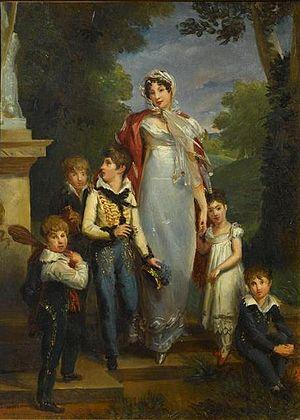
Louise Antoinette Scholastique Guéheneuc, épouse Lannes, duchesse de Montebello était la fille du sénateur et financier François-Scholastique, comte de Guéhéneuc. Elle était la sœur du général Charles Louis Joseph Olivier, comte de Guéhéneuc.